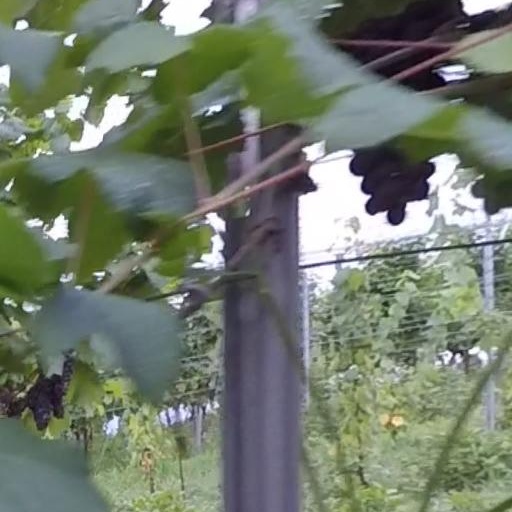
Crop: grape